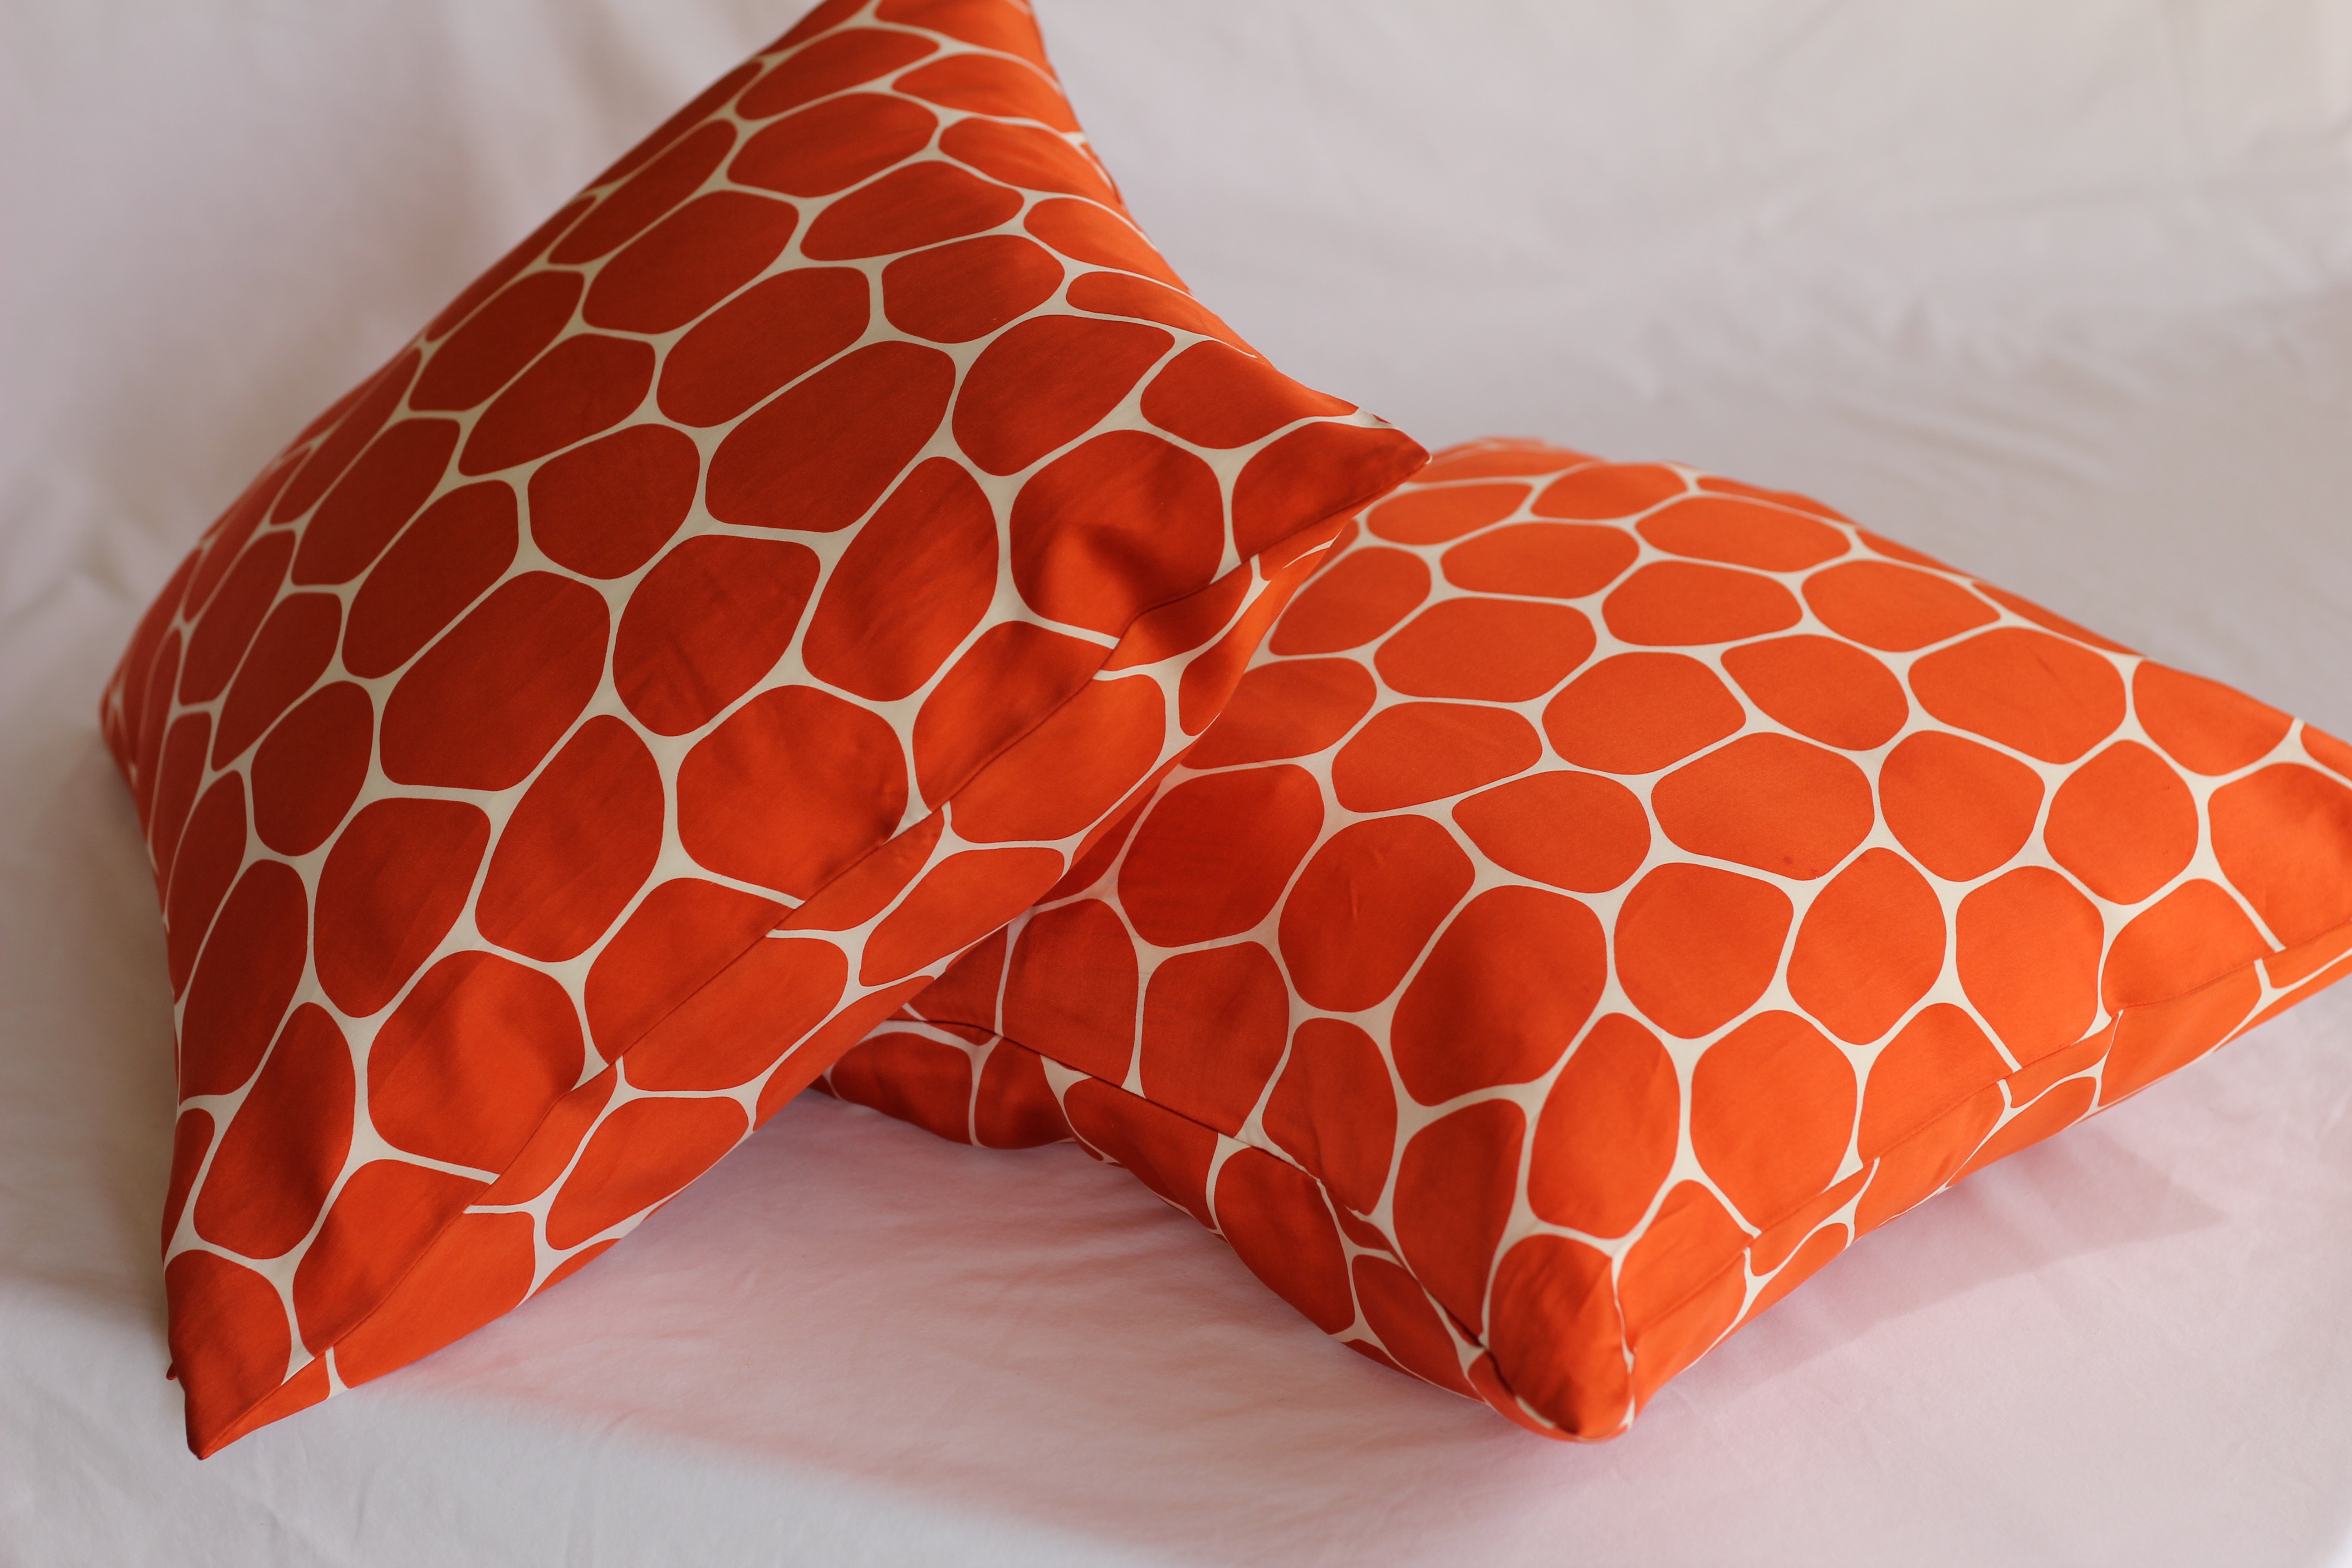
white, retro, round, home, orange, pattern, sleeping, two, furniture, room, sofa, pillow, cushion, throw, textile, background, design, bed, sleepy, pair, organ, patterns, decorations, comfortable, designs, pillows, bed sheet, fashion accessory, decors